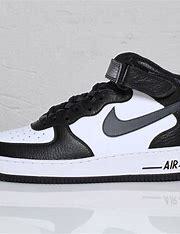
Brand: Nike
Model: Air Force